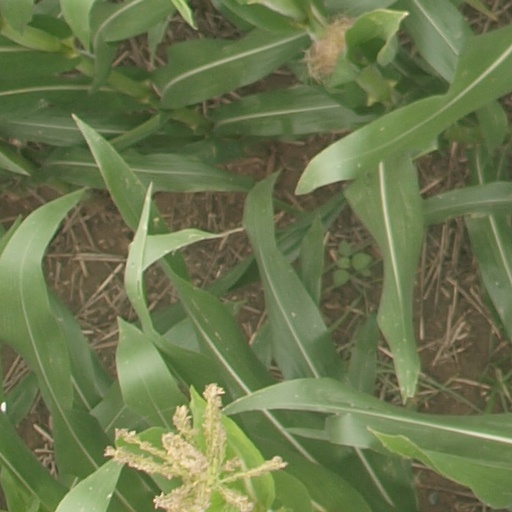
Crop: maize; corn